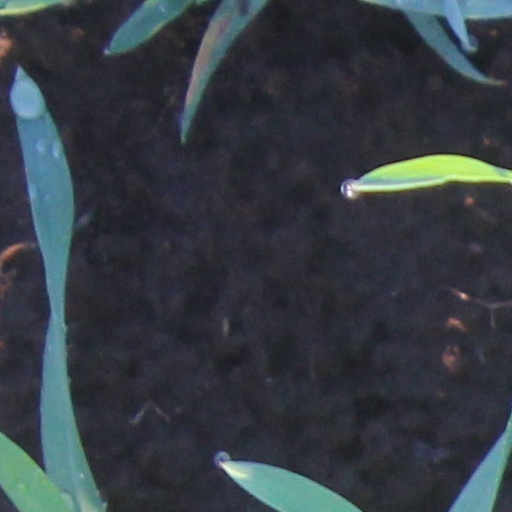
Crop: wheat